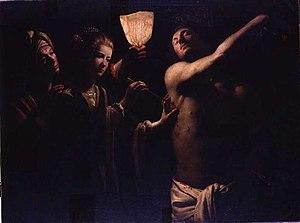
Dénomination tableau Auteur/exécutant BIGOT Trophime, Maître à la Chandelle(dit) Titre saint Sébastien soigné par Irène Période création/exécution 1ère moitié 17e siècle Lieu de conservation Bordeaux
Saint Sébastien soigné par sainte Irène est un événement qui figure dans les légendes de saint Sébastien et de sainte Irène de Rome. Présent dans la littérature hagiographique à partir de la fin de la Renaissance, il n'est guère visible dans l'art avant cette période. Il devient célèbre en tant que sujet artistique populaire à partir des années 1610, bien qu'on le retrouve dans des scènes de prédelle dès le XVᵉ siècle.